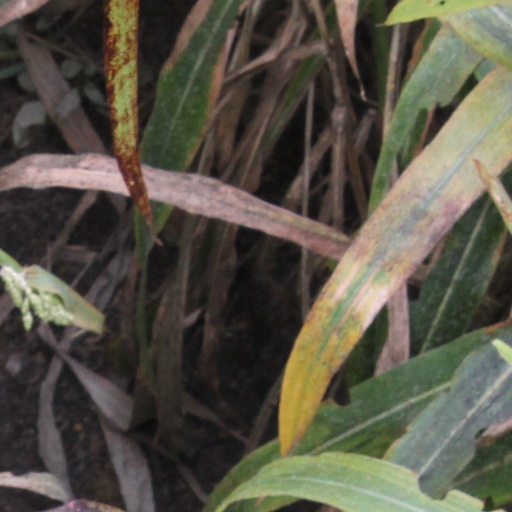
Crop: sorghum